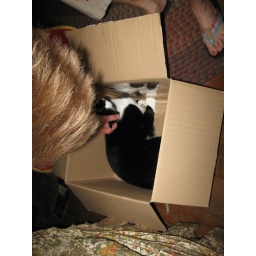
cat in box